Boeing 367-80

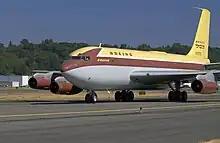
The Boeing at Boeing Field in Washington (2000)

As the first of a new generation of passenger jets, Boeing wanted the aircraft's model number to emphasize the difference from its previous propeller-driven aircraft which bore 300-series numbers. The 400–, 500- and 600-series were already used by missiles and other products, so Boeing decided that the jets would bear 700-series numbers, and the first would be the 707. The marketing department at Boeing chose 707 because they thought it was more appealing than 700.